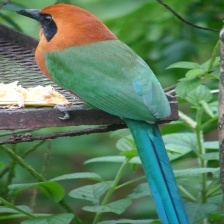
Species: RUFUOS MOTMOT
Scientific name: BARYPHTHENGUS MARTII